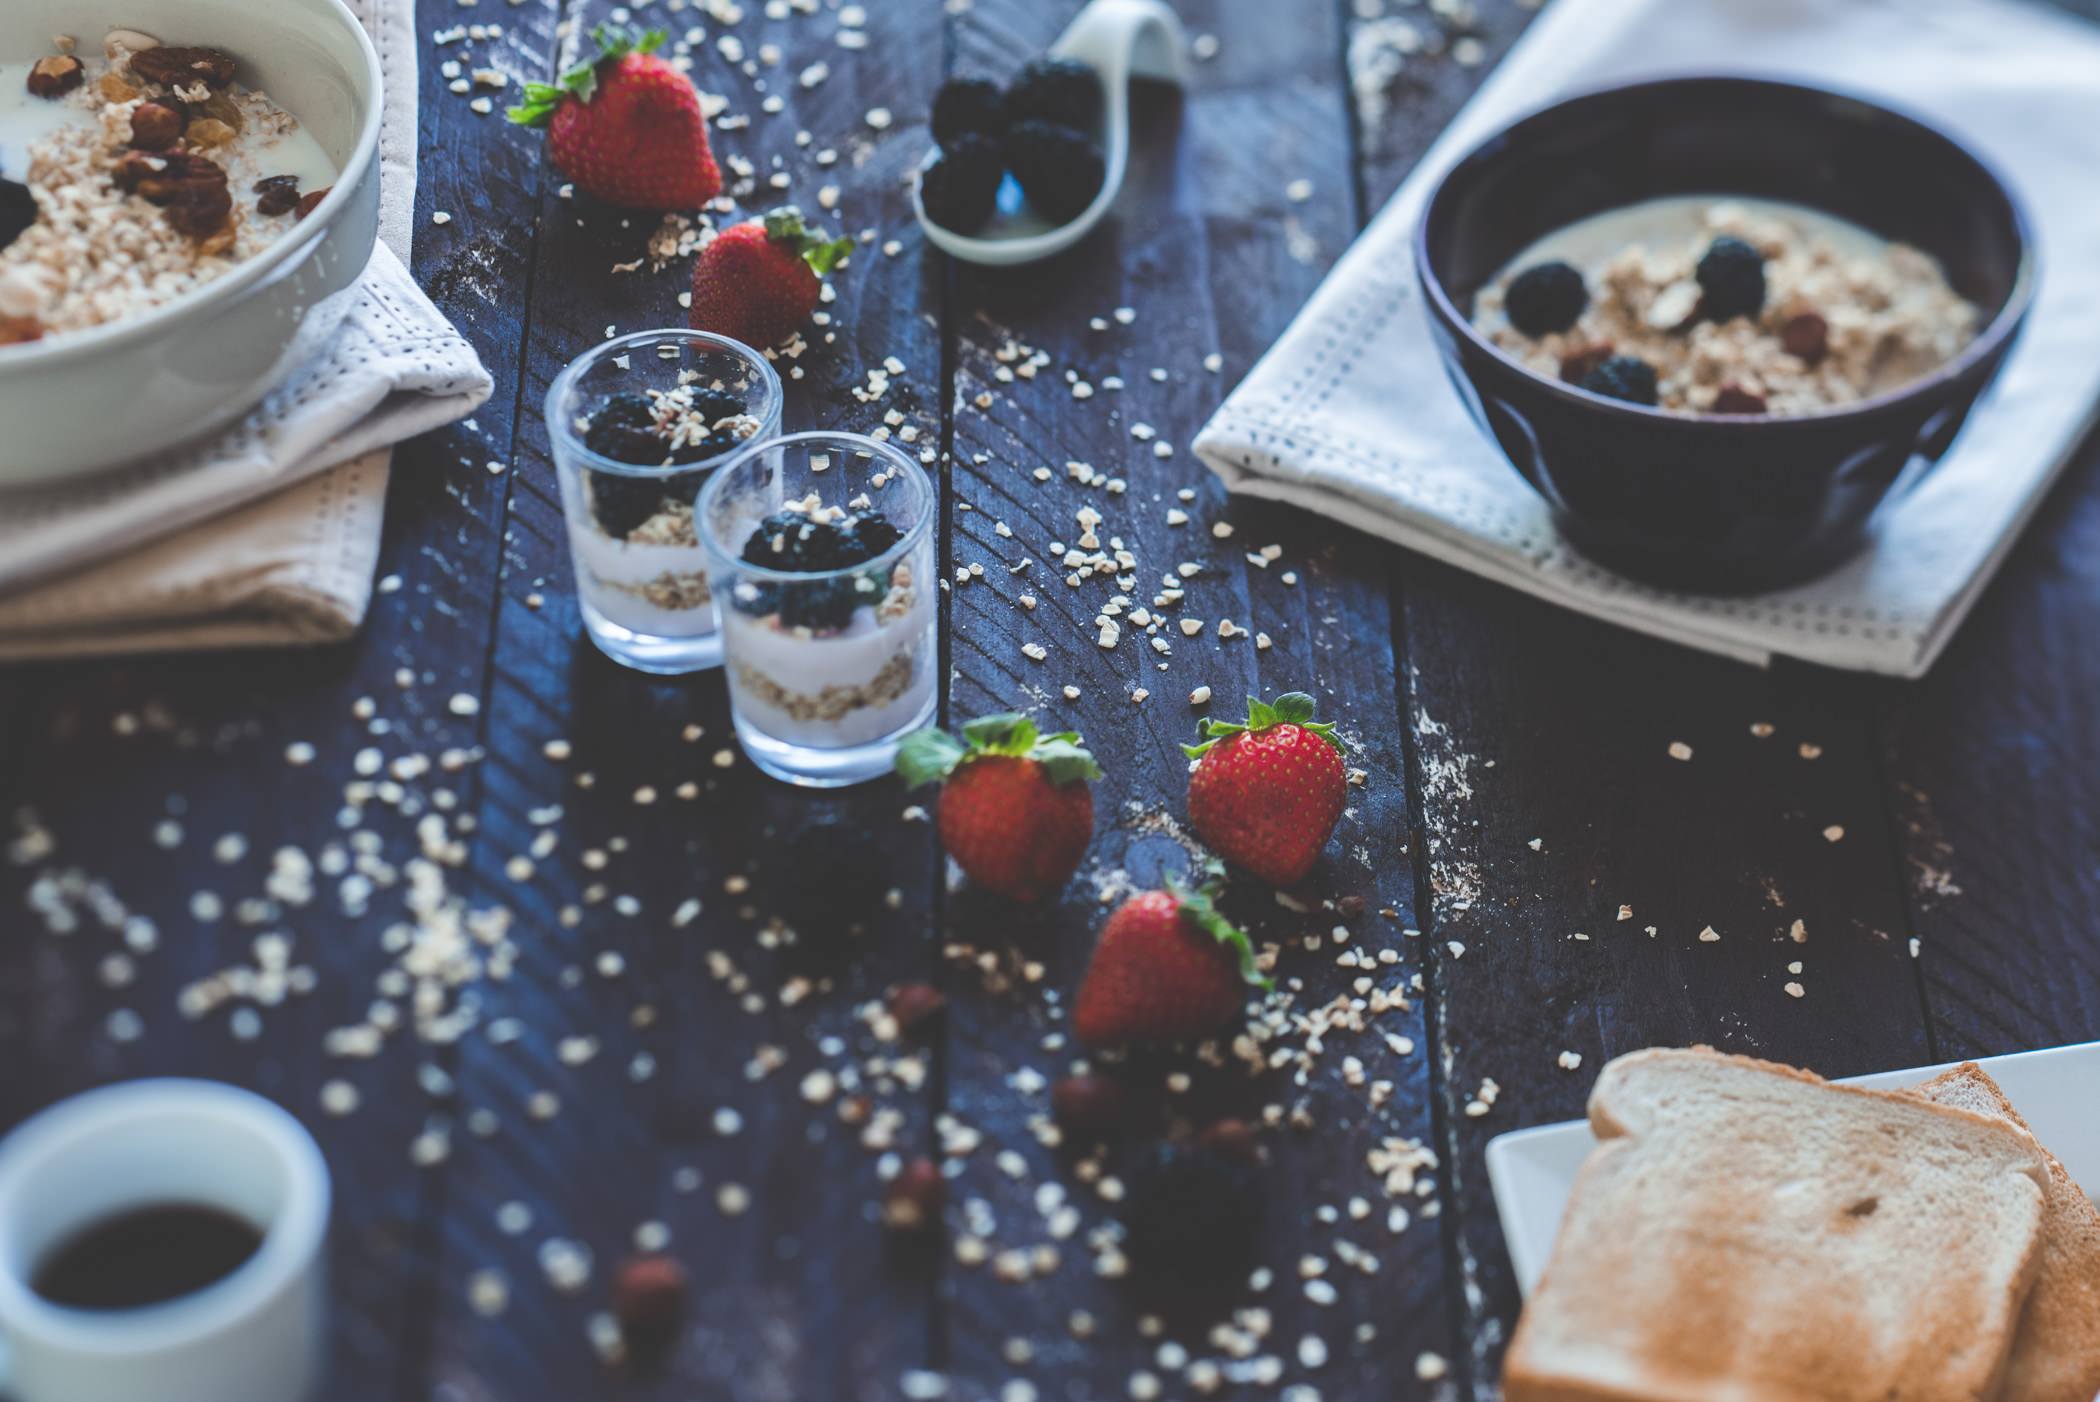
food, dish, cuisine, ingredient, dessert, brunch, breakfast, meal, pudding, produce